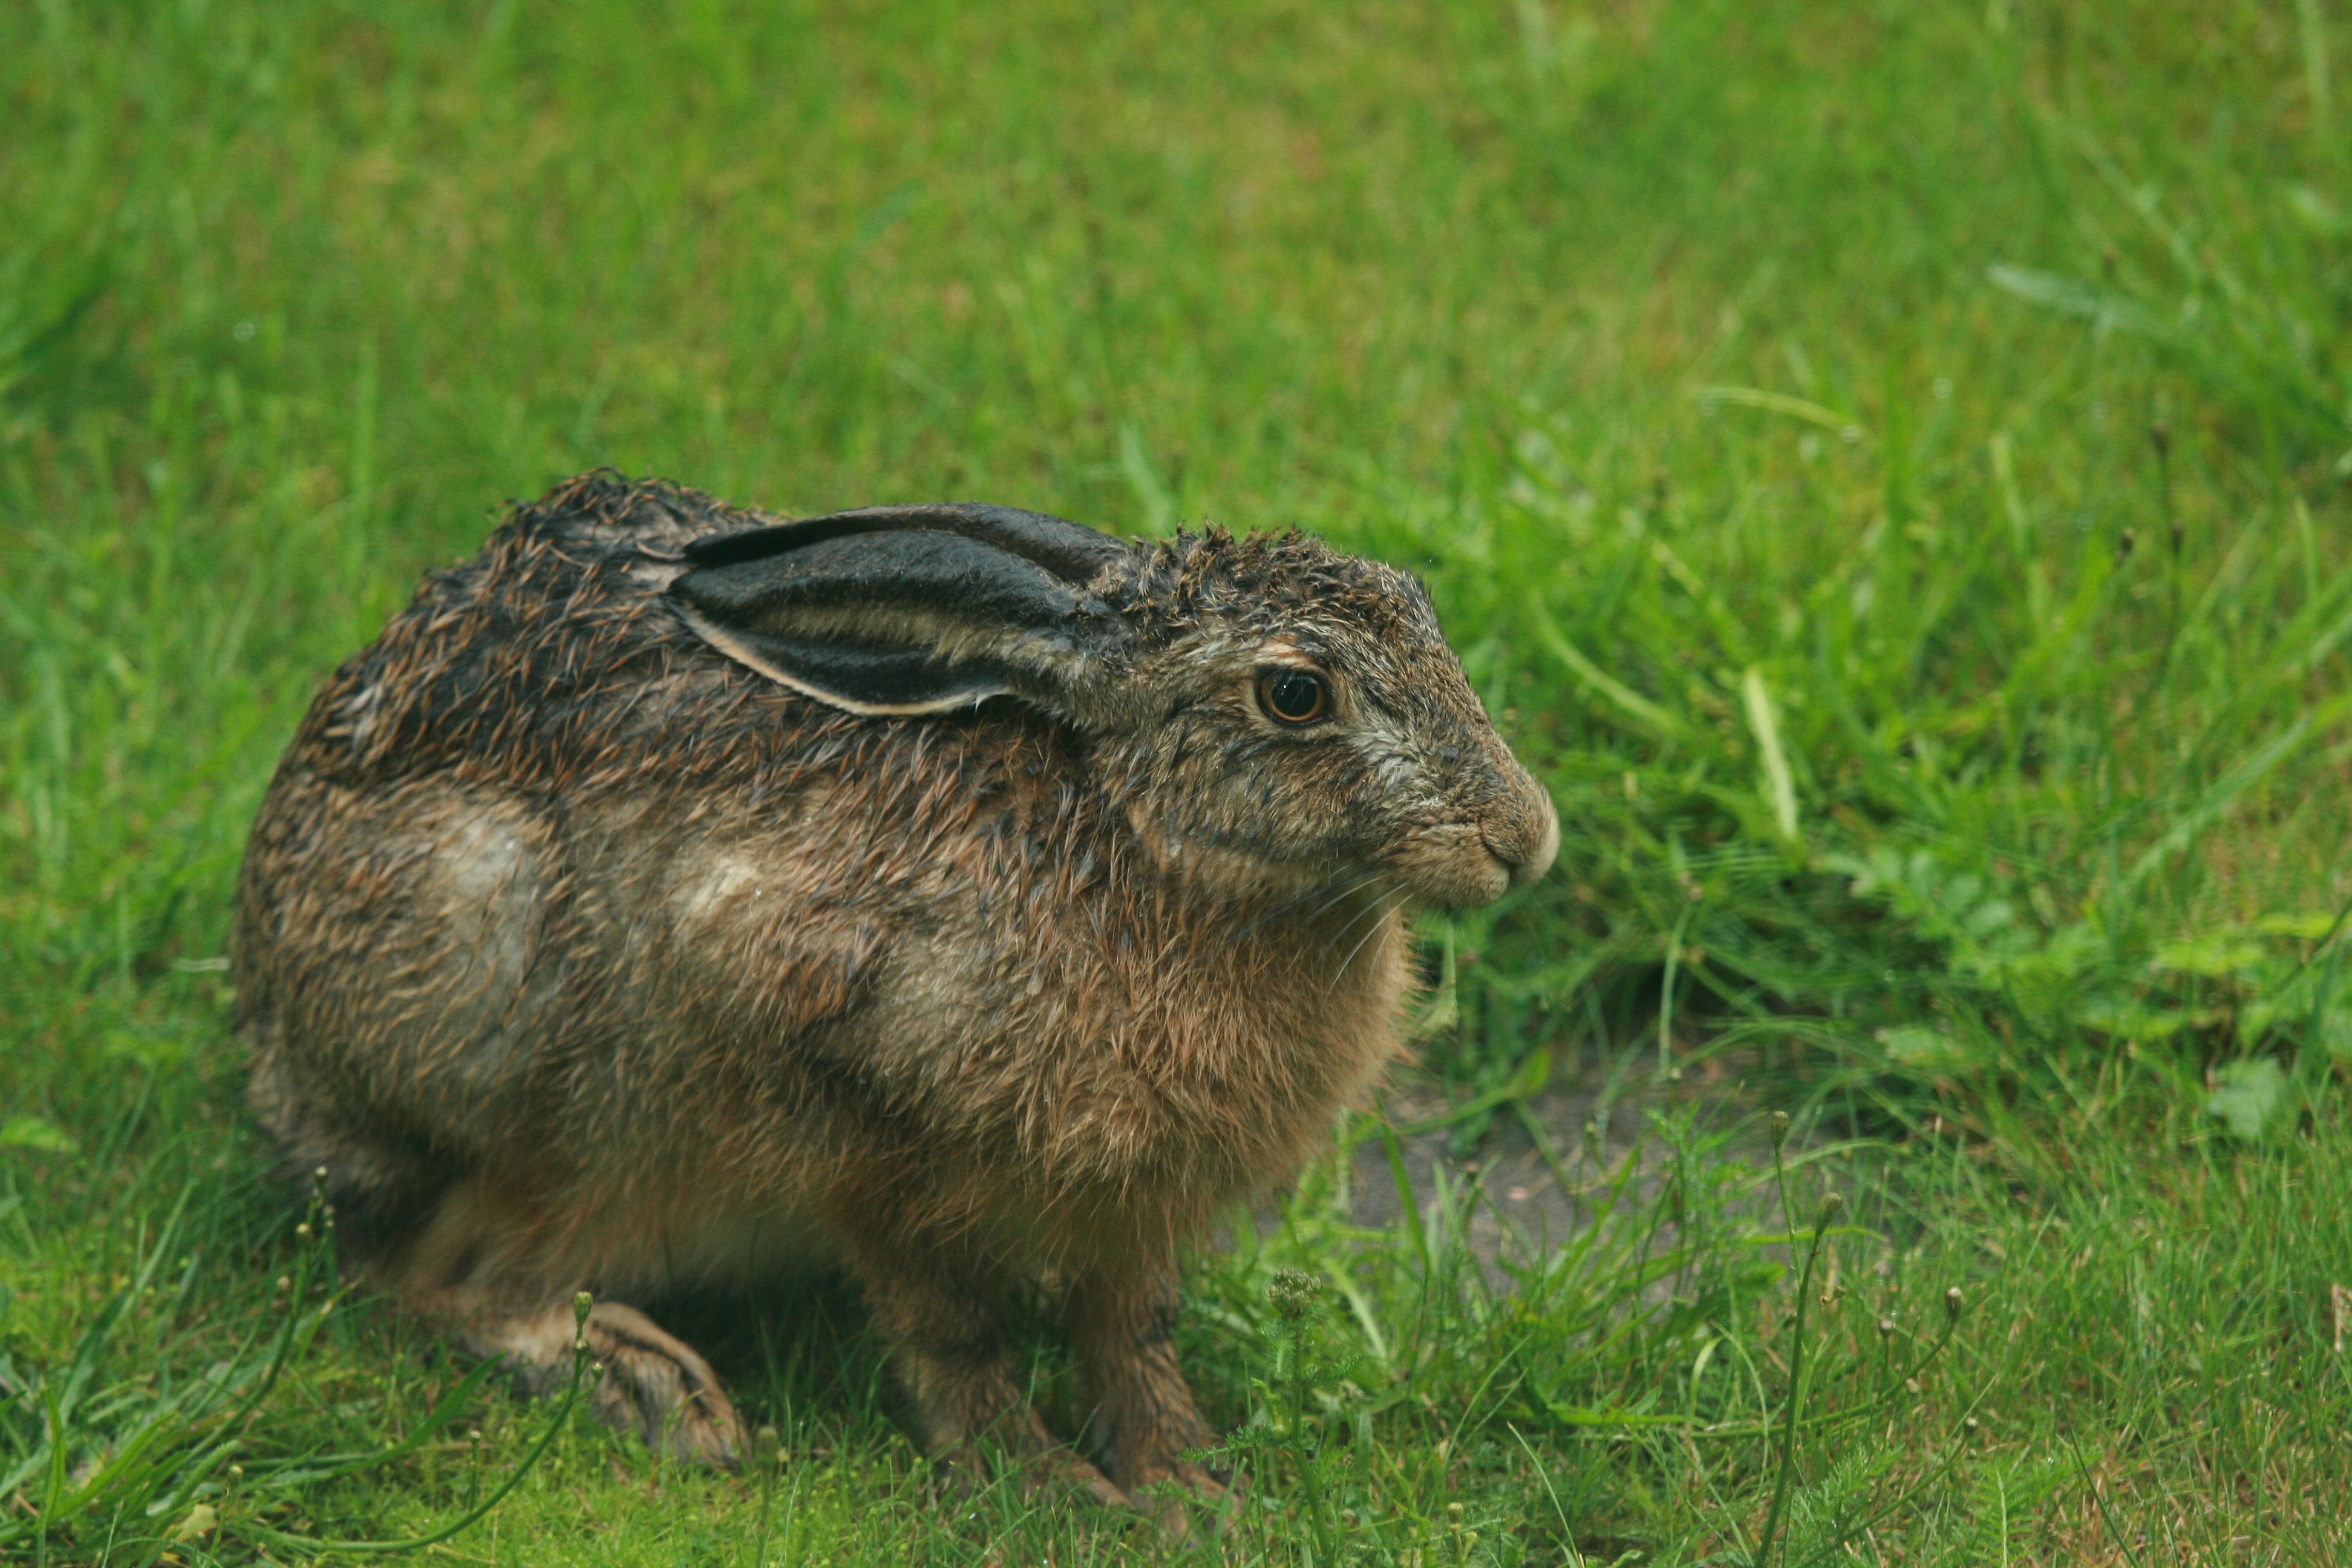
grass, hay, lawn, rain, animal, summer, wildlife, mammal, fauna, rabbit, hare, snout, brave, tame, organism, domestic rabbit, rabits and hares, terrestrial animal, wet brown hare, home yard